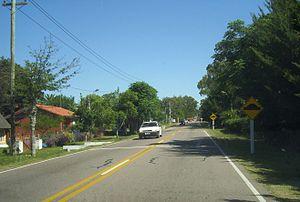
Solís est une ville et une station balnéaire de l'Uruguay située dans le département de Maldonado. Sa population est de 303 habitants.